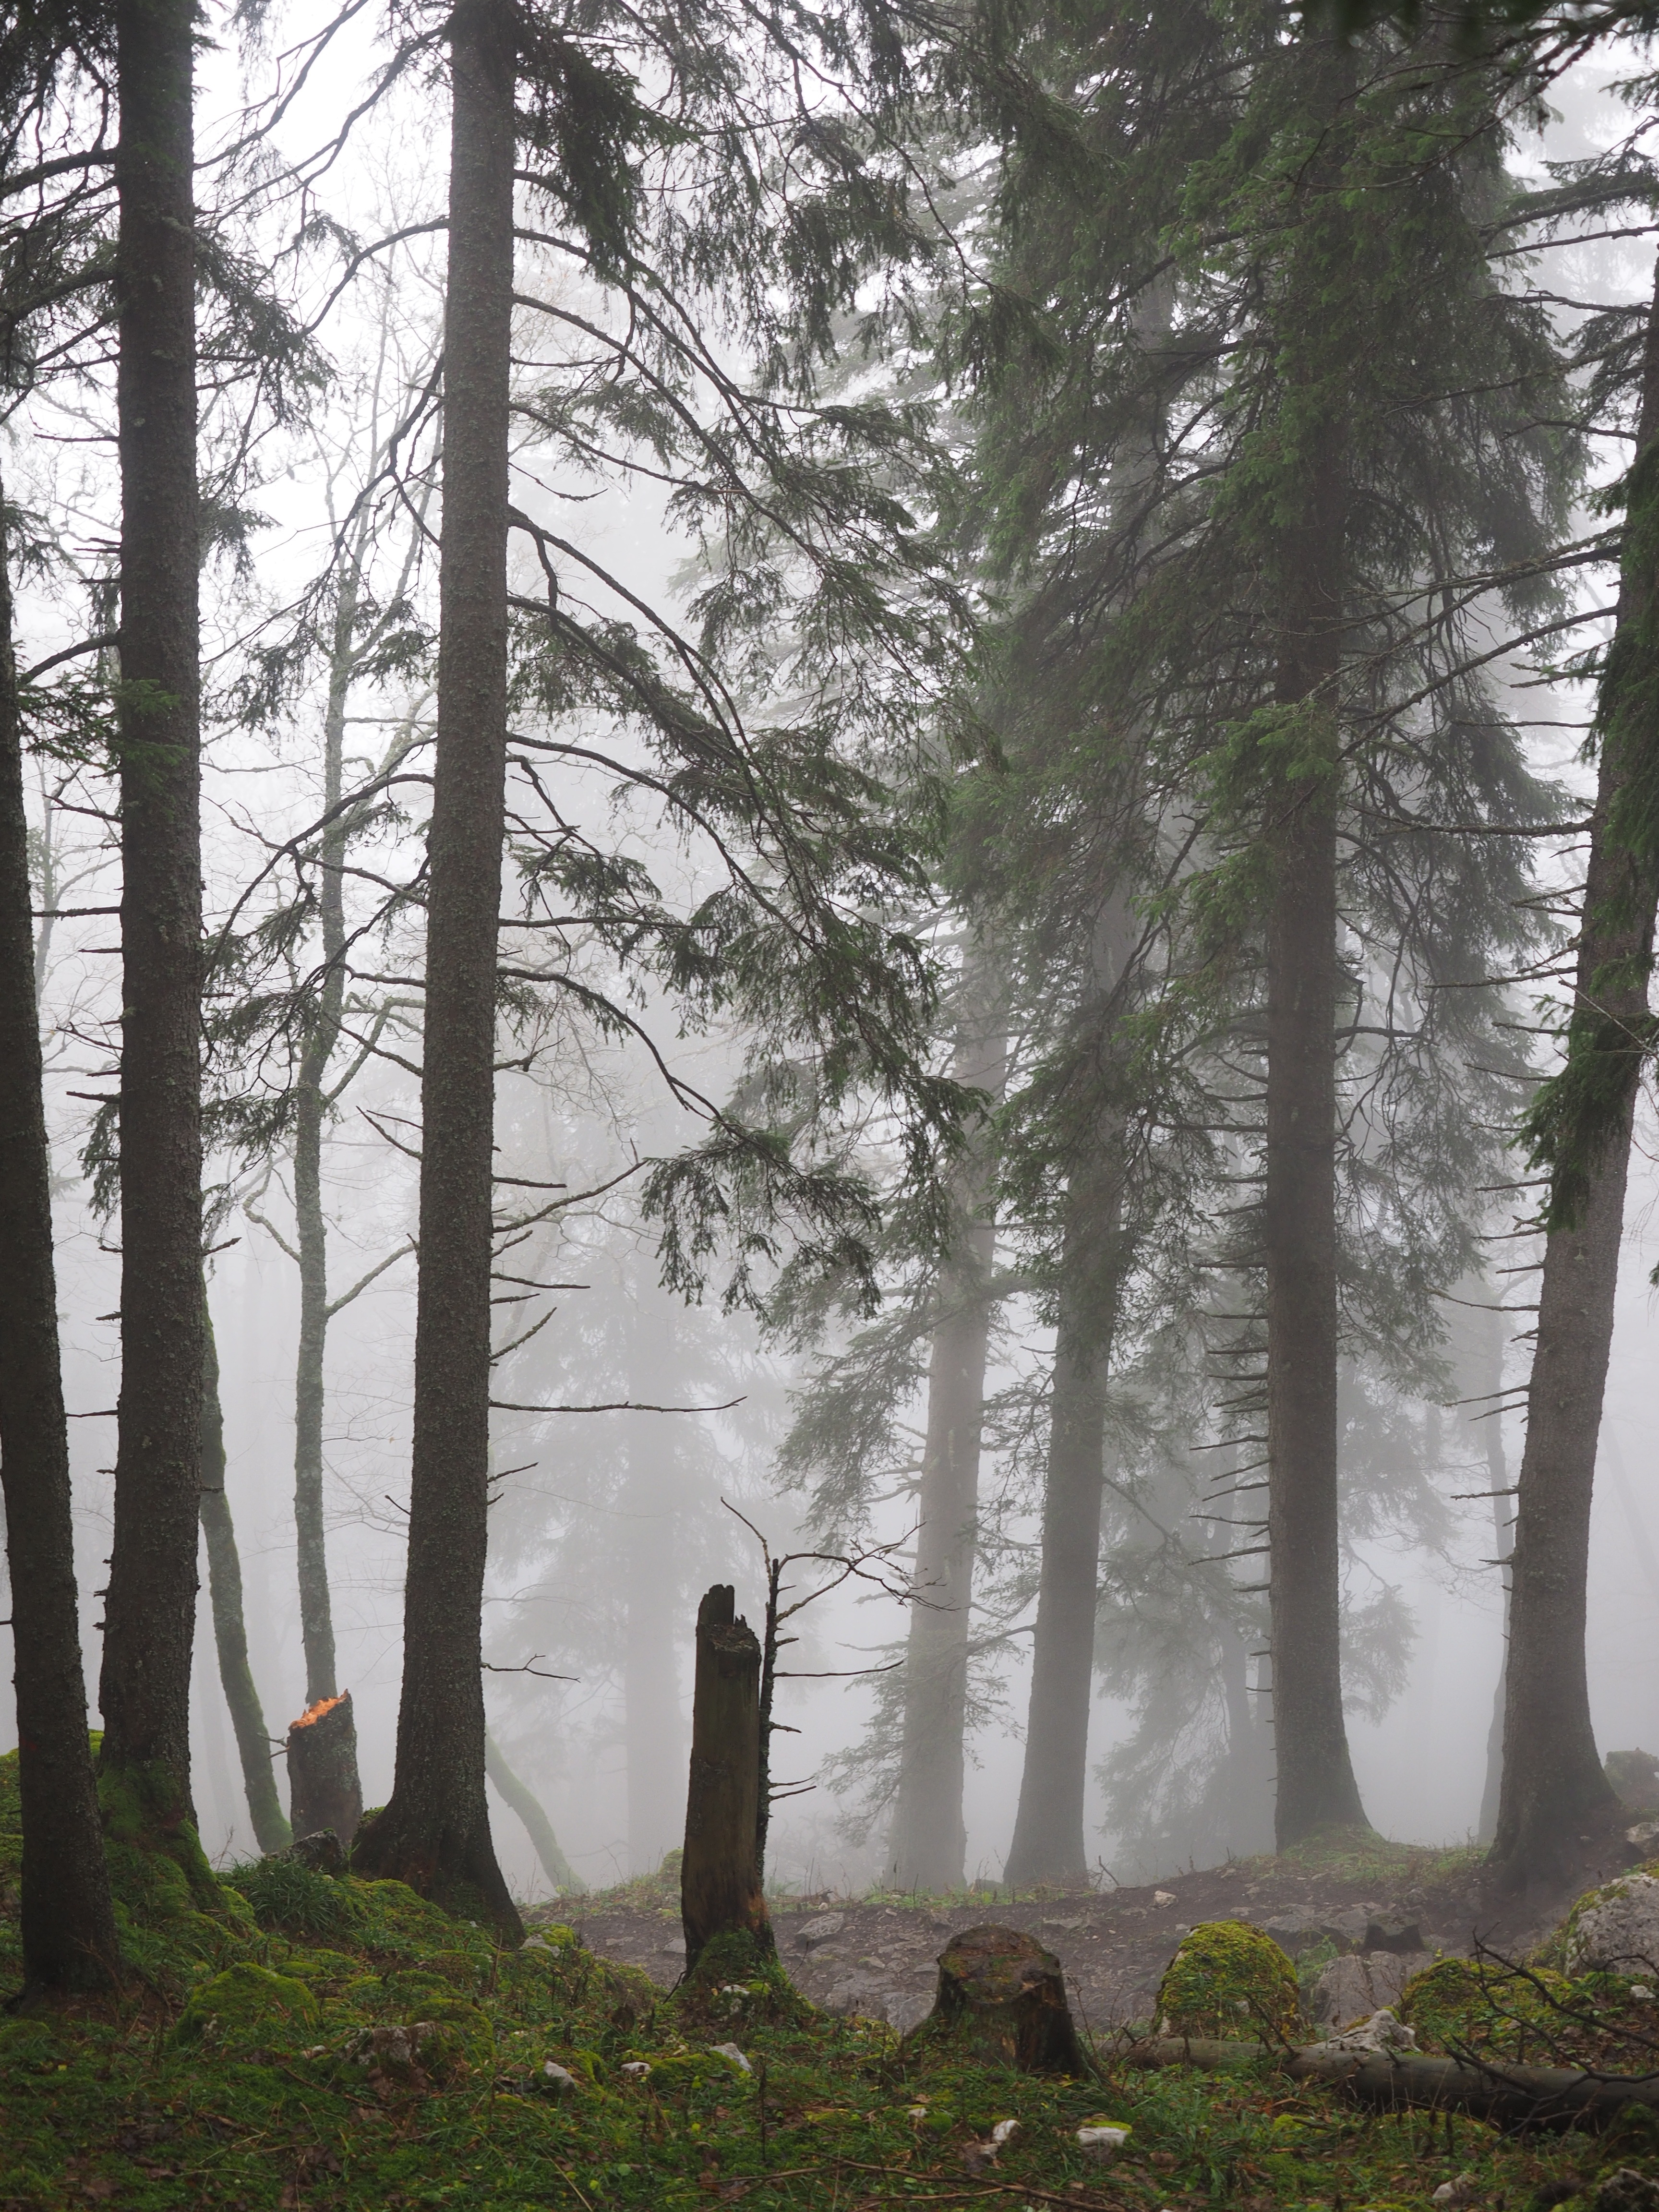
tree, nature, forest, wilderness, winter, plant, fog, mist, sunlight, mystical, foggy, season, trees, spruce, woodland, habitat, firs, ecosystem, tree trunks, haunting, biome, storm damage, fir forest, creux du van, natural environment, geographical feature, atmospheric phenomenon, woody plant, temperate coniferous forest, swiss jura, noiraigue